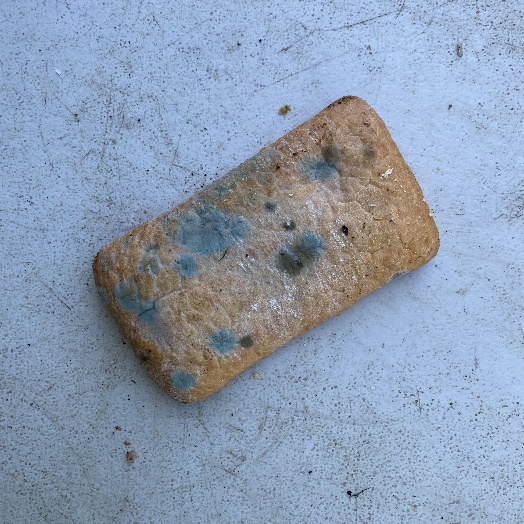
Label: generalcompost